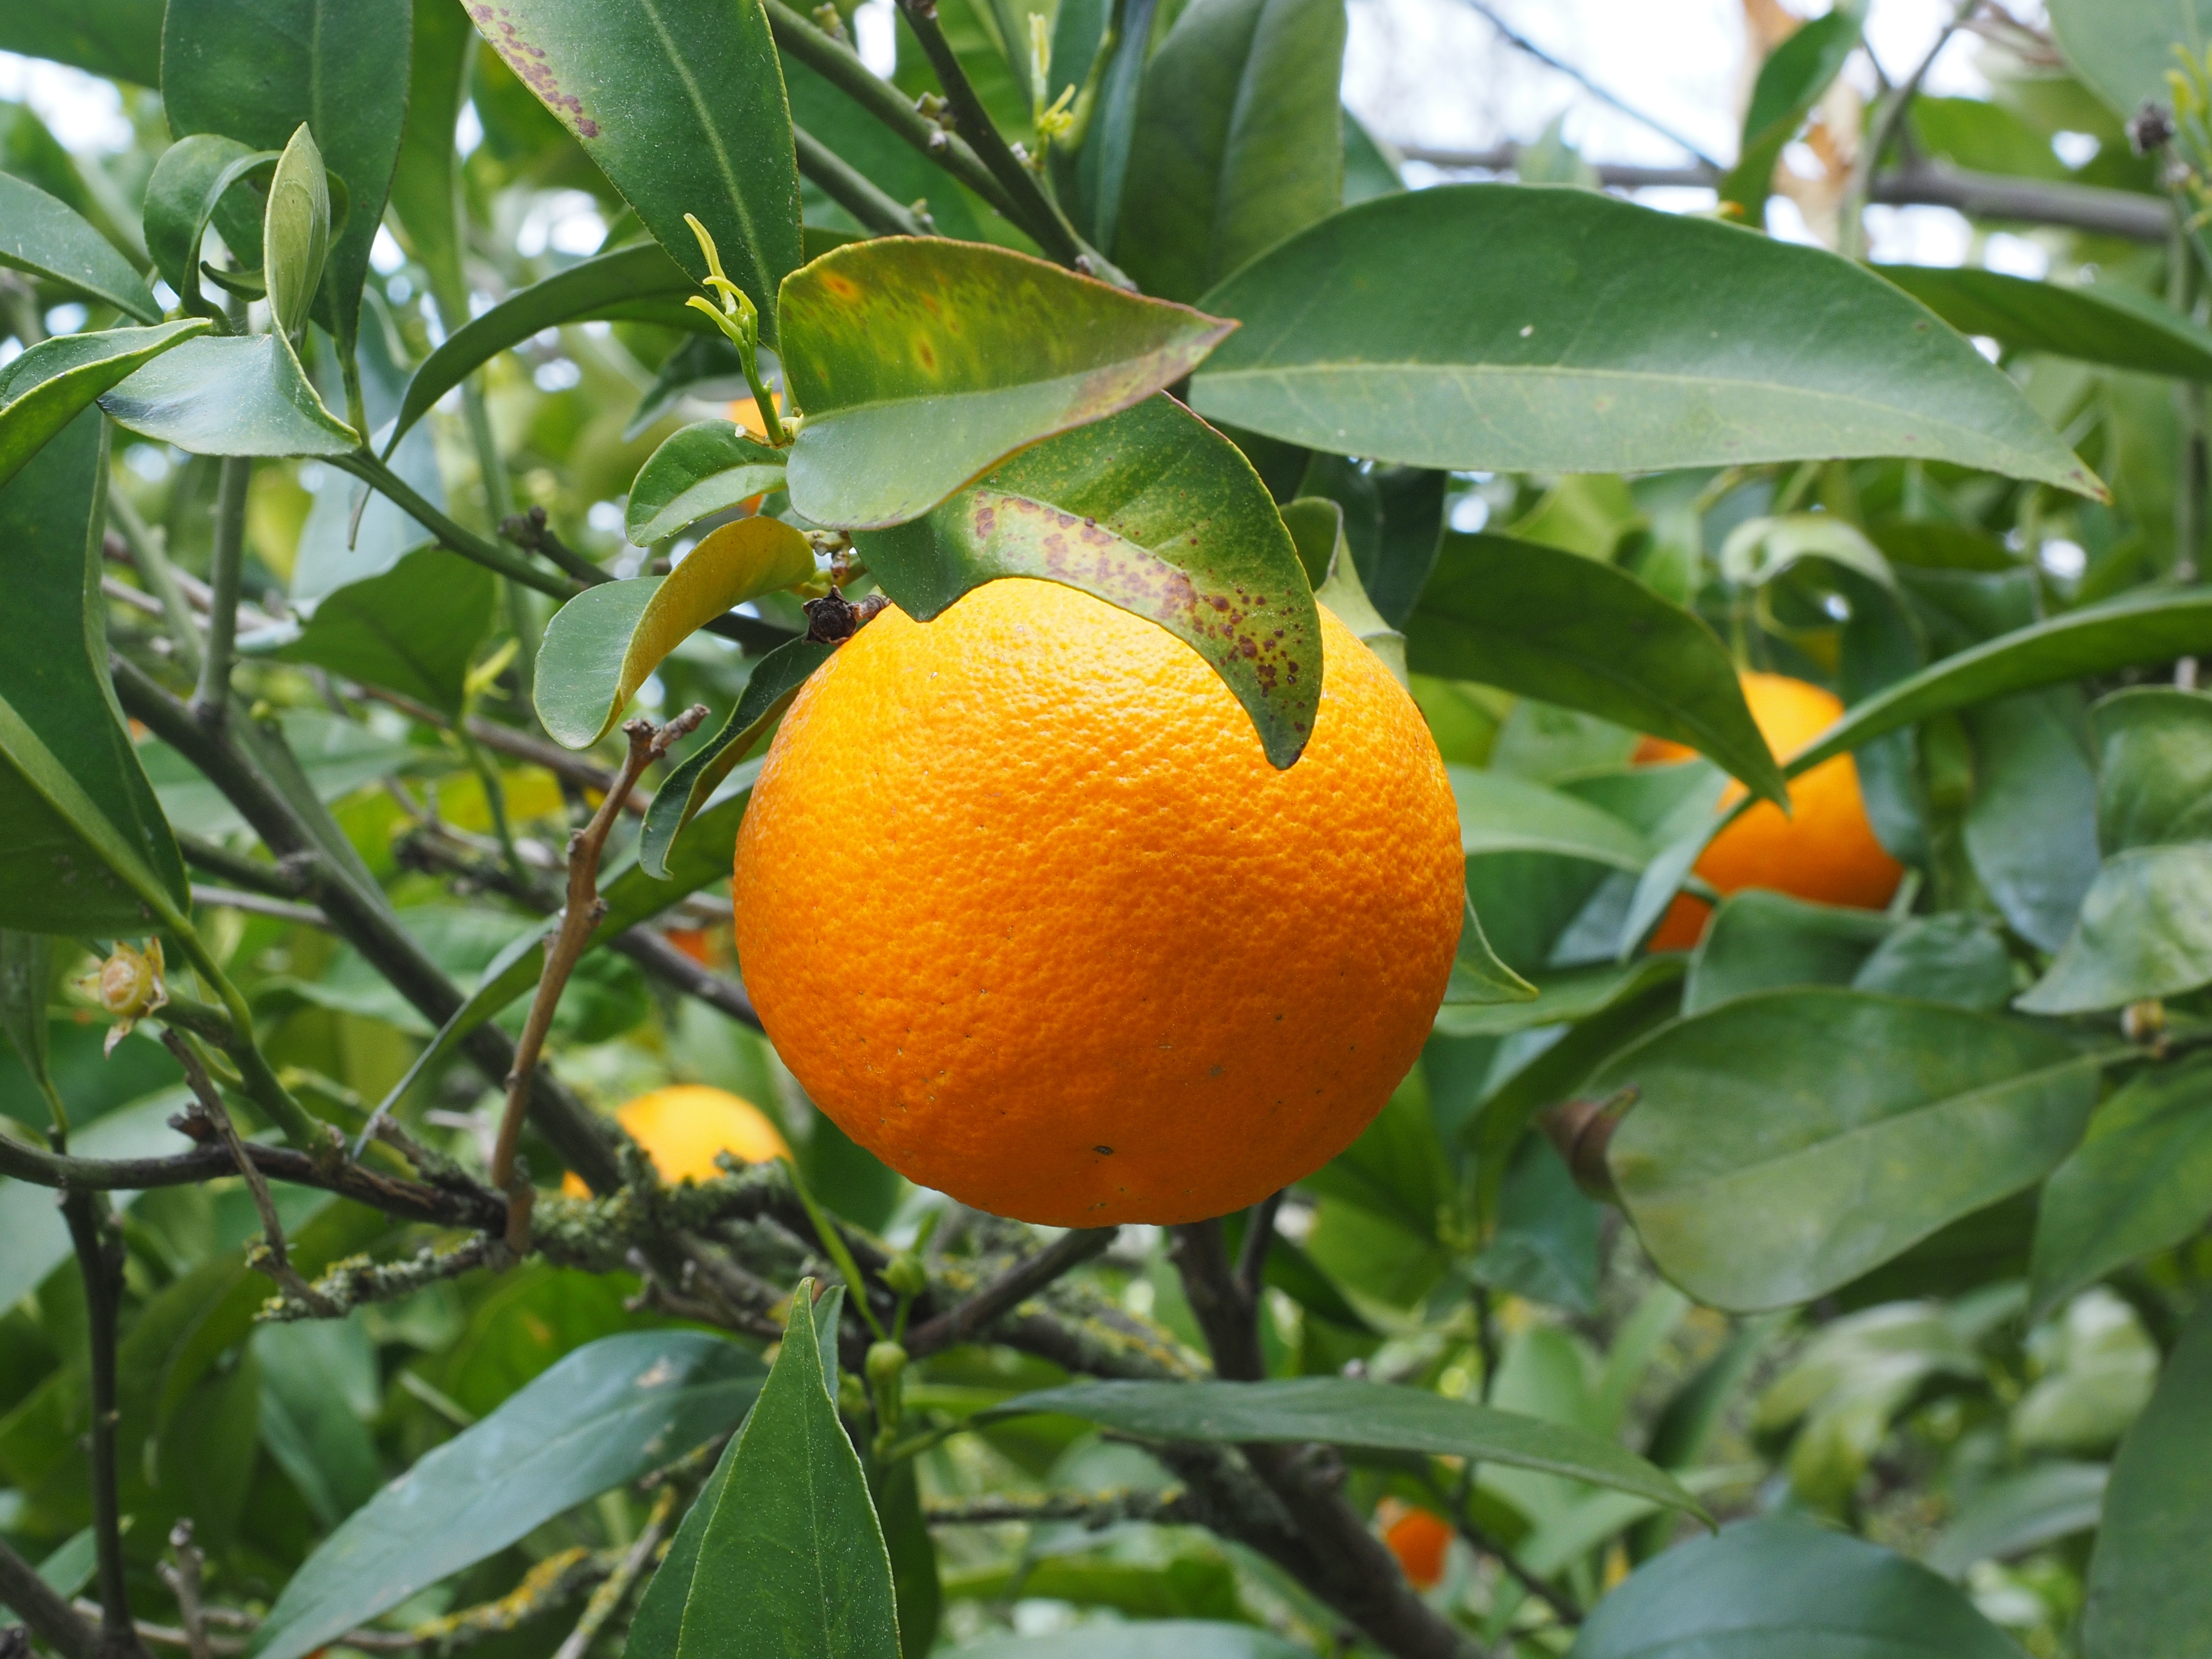
tree, branch, plant, fruit, sweet, flower, summer, ripe, bush, orange, orange tree, food, mediterranean, produce, evergreen, healthy, delicious, tropical fruit, leaves, nutrition, fruit tree, periwinkle, tangerine, kumquat, vitamins, frisch, citron, citrus, about, flowering plant, fruity, vitaminhaltig, citrus fruit, vitamin c, citrus tree, bitter orange, orange grove, diamond green, rutaceae, sweet orange, mandarin orange, land plant, tangelo, yuzu, calamondin